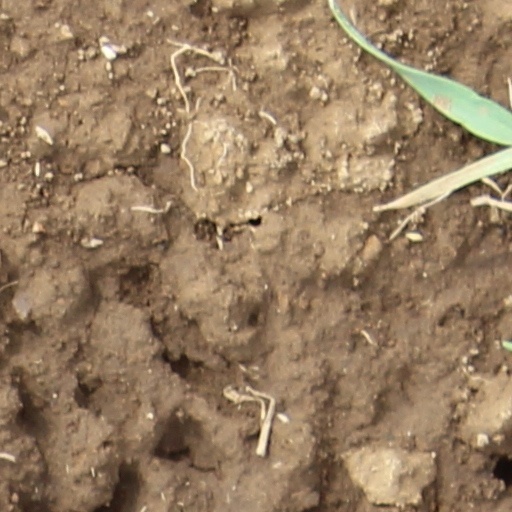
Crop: wheat